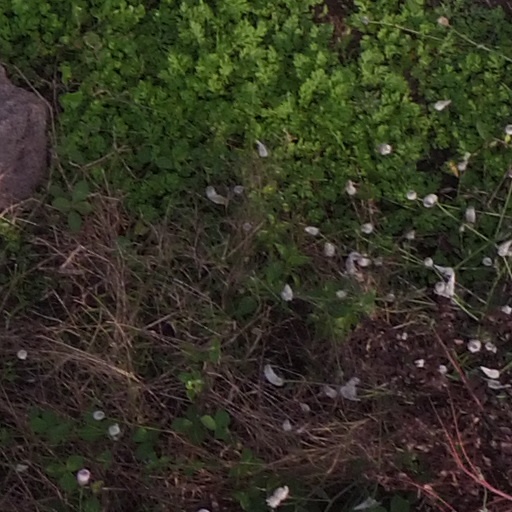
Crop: maize; corn